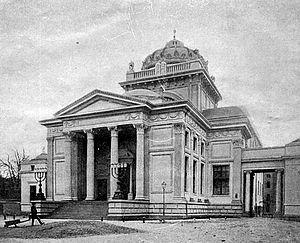
L'histoire des Juifs d'Europe remonte à plus de 2000 ans. Ils ont connu des périodes fastes, par exemple sous les Omeyyades de Cordoue au Xᵉ siècle ou en Champagne au XIᵉ siècle quand Rachi commentant le Talmud mérite d'être qualifié de « tout premier intellectuel français » ou sous les Jagellons de Pologne au XVIᵉ siècle. Conservateurs du texte hébraïque de la Bible, ils ont joué un grand rôle culturel et économique tout au long de l'histoire mais ont connu des persécutions et des accusations calomnieuses en Europe occidentale au Moyen Âge puis ont été expulsés d'Angleterre, de France et enfin d'Espagne. L'émancipation des Juifs lors de la Révolution française leur permet d'accéder à la pleine citoyenneté dans de nombreux pays européens au XIXᵉ siècle et le judaïsme se fractionne alors en multiples courants des plus orthodoxes aux plus assimilés.
La grande synagogue de Varsovie, aujourd'hui disparue, était la plus grande synagogue de Varsovie.